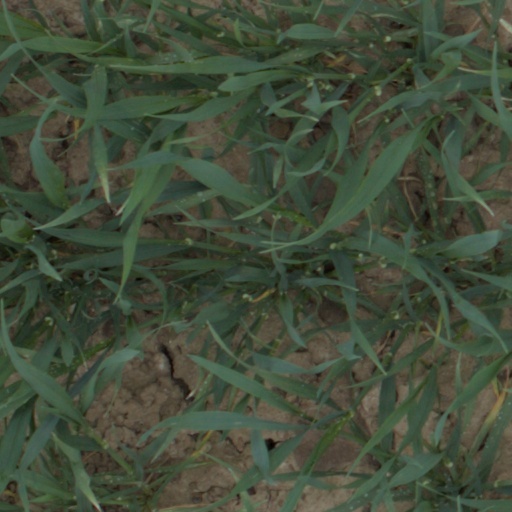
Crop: wheat